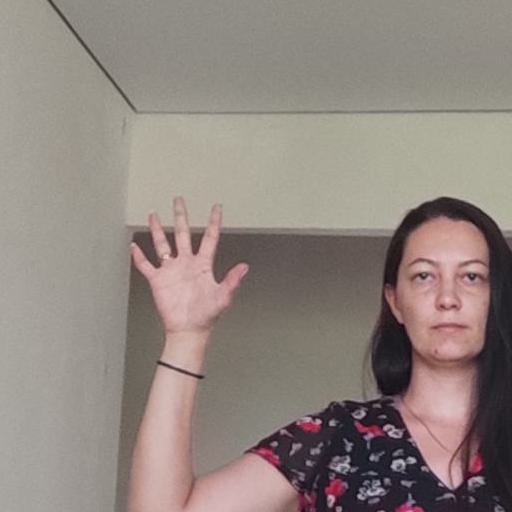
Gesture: palm